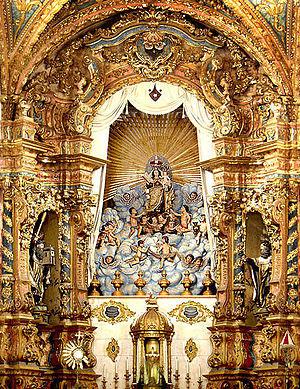
Le Pernambouc est l'un des États fédérés du Brésil. Il est situé au centre est de la région Nordeste ; il est bordé à l'est par l'océan Atlantique. L'État a une superficie de 98 937 km², soit un peu plus que la superficie du Portugal, et compte 9 557 071 habitants. Sa capitale est Recife.